Pilestræde 39

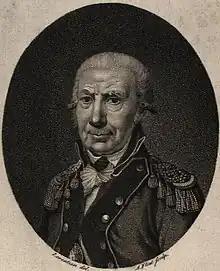
Johan Peter Boye Junge

In 1783 the property was acquired by the master builder (1735–1807), who was shortly thereafter granted royal permission to establish the new street Kronprinsensgade on the land. Boye Junge was one of the largest private employers in Copenhagen of his time.